Kerosene lamp

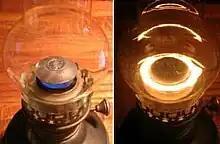
The Ideal burner. A "Side-draft" kerosene lamp with flame spreader

A flat-wick lamp is a simple type of kerosene lamp, which burns kerosene drawn up through a wick by capillary action. If this type of lamp is broken, it can easily start a fire. A flat-wick lamp has a fuel tank (fount), with the lamp burner attached. Attached to the fuel tank, four prongs hold the glass chimney, which acts to prevent the flame from being blown out and enhances a thermally induced draft. The glass chimney needs a "throat", or slight constriction, to create the proper draft for complete combustion of the fuel; the draft carries more air (oxygen) past the flame, helping to produce a smokeless light, which is brighter than an open flame would produce.